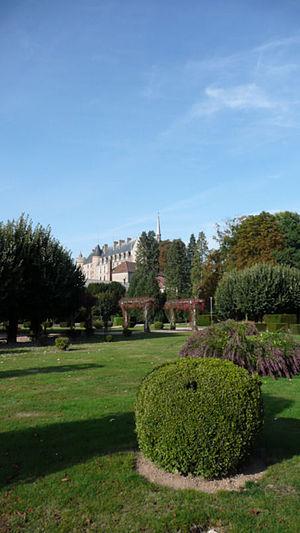
Vue de Lapalisse
Lapalisse est une commune française, située dans le département de l'Allier en région d'Auvergne-Rhône-Alpes.